The Thistle and the Cedar

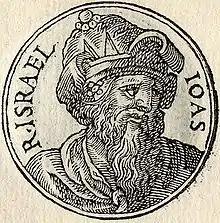
King Jehoash from Guillaume Rouillé's "Promptuarii Iconum Insigniorum"

The fable of the thistle and the cedar (or cypress) tree is a fable attributed to Jehoash King of Israel, and recounted in the Hebrew Bible in .